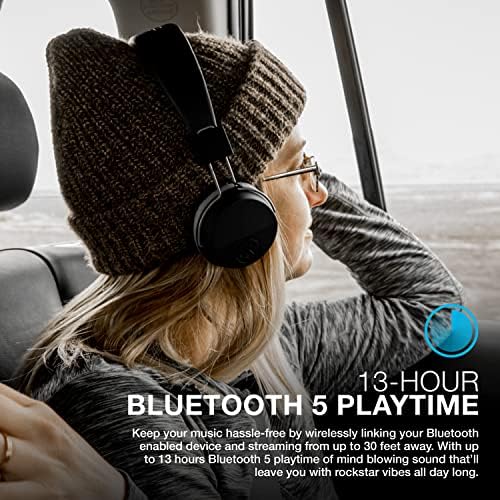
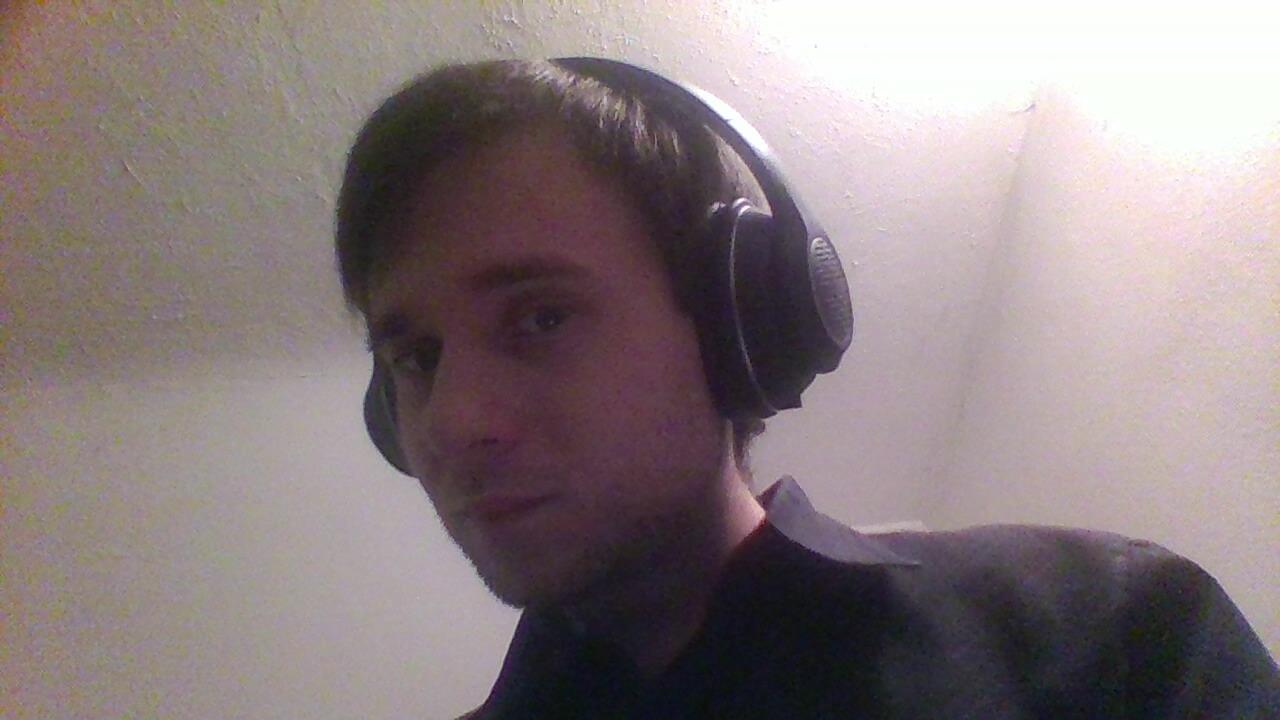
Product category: headphones
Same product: no